Giuseppe Acerbi

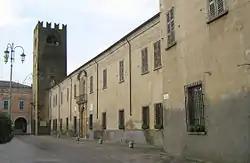
Castel Goffredo, Gonzaga-Acerbi Building

Giuseppe Acerbi (May 3, 1773August 25, 1846) was an Italian naturalist, explorer and composer.